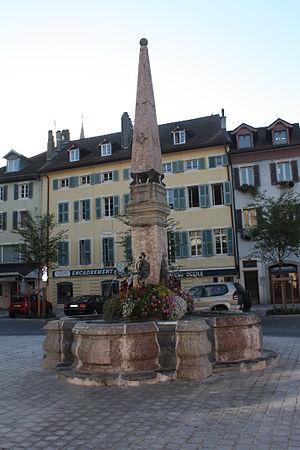
Fontaine de Thonon-les-Bains (Classement)
Cet article recense les monuments historiques de la Haute-Savoie, en France.
Cet article dresse la liste des fontaines protégées au titre des monuments historiques dans la région Auvergne-Rhône-Alpes.
Les carrières du Gerdil, est un site d'extraction d'un calcaire d'ornementation dénommé Marbre de Vernaz et situé en Haute-Savoie, au lieu-dit du Gerdil sur la commune de La Vernaz.